Luis Gálvez Chipoco Stadium

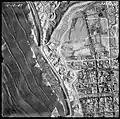
Aerial photograph of the park and the zoo in 1943 by SANDIVRA.

The area where the stadium is currently located, located at the entrance of the district, near its limit with Miraflores, was originally a public park known as "Parque Confraternidad", inaugurated in 1943 and featuring a lake. Under mayor Eduardo Núñez, who took office in 1956, the grounds for the stadium were used in festivities. From 1958 to 1966, a building at the park hosted the district's municipal library until it moved to its current premises in the district's main square.